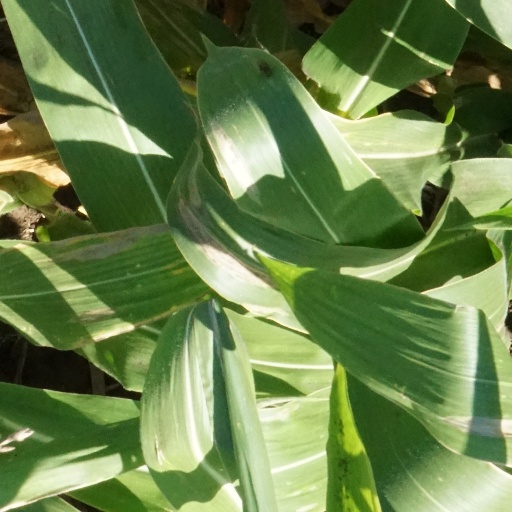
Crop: maize; corn